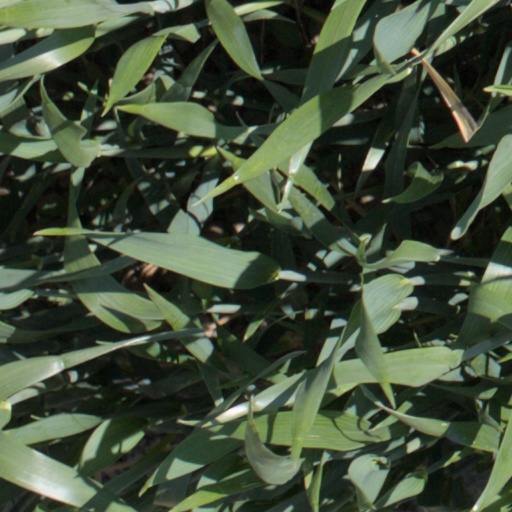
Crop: wheat